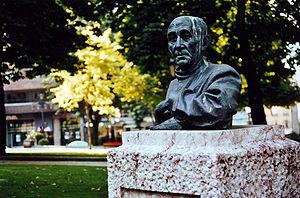
Paulino Vicente est un artiste peintre né à Oviedo en 1900 qui fait partie de ceux qu'on appelle de la Génération de 27.